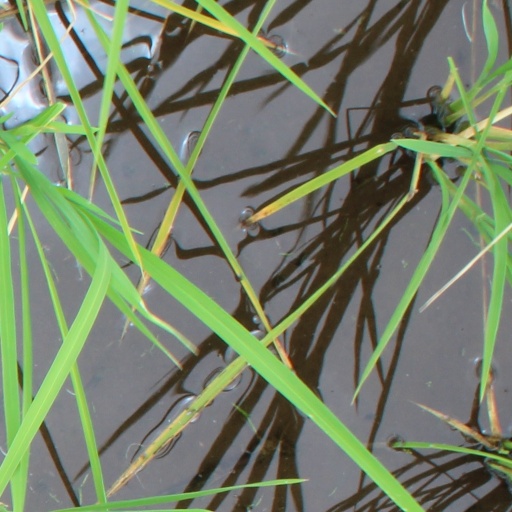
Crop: rice